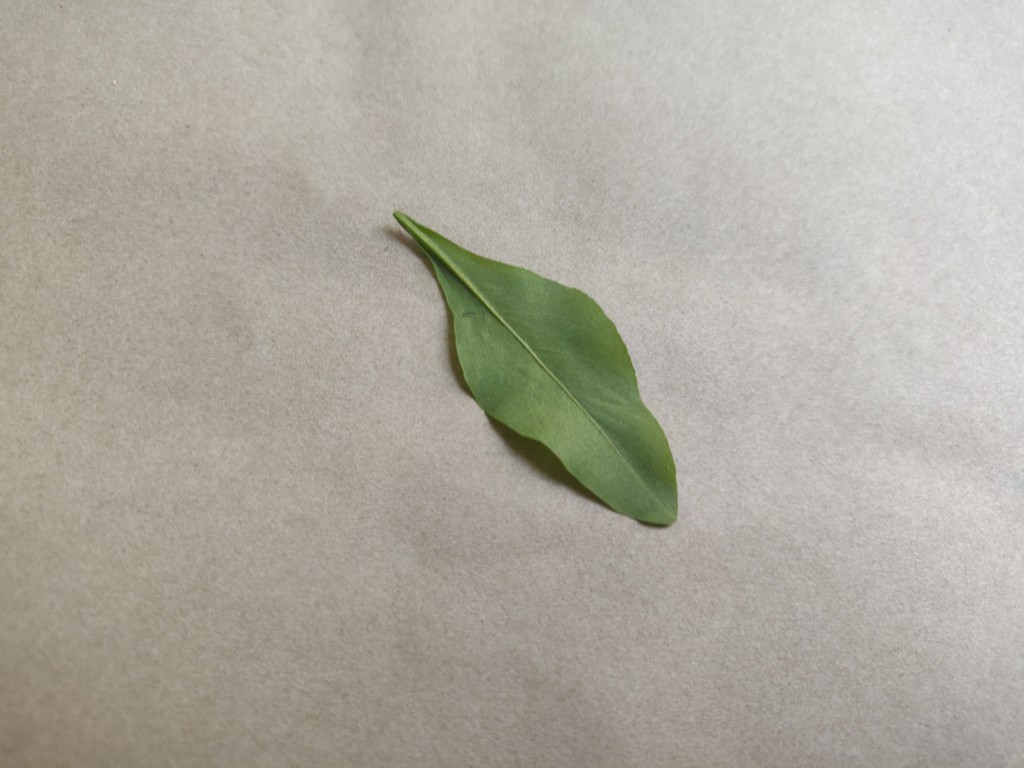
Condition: Healthy
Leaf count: single
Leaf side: back